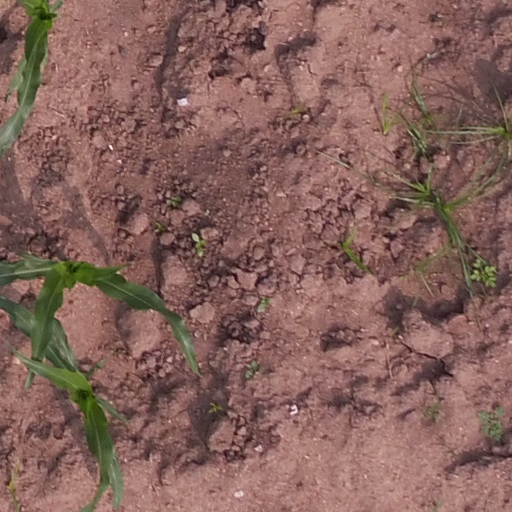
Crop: maize; corn